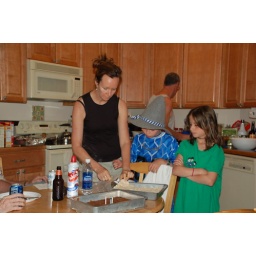
the birthday treats are served in the kitchen (Brendan with new hat from the Alps)